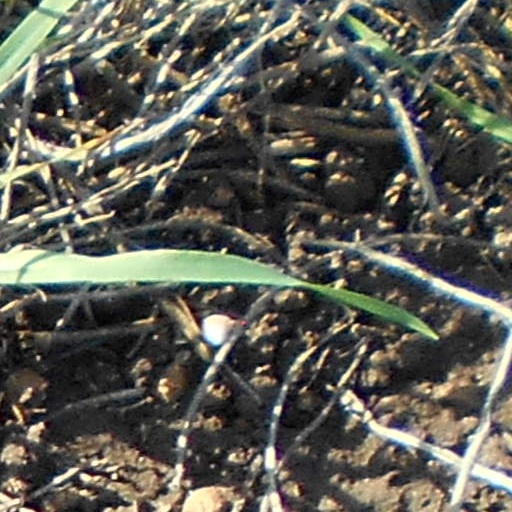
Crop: wheat